Kharkiv Metro

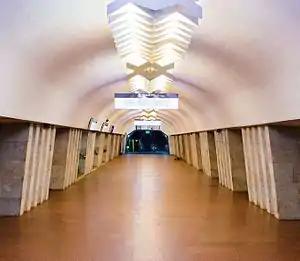
View of the station Maidan Konstytutsii

It is the oldest and the longest line in the Kharkiv Metro with the highest ridership rates and shortest time intervals. Its color is red.